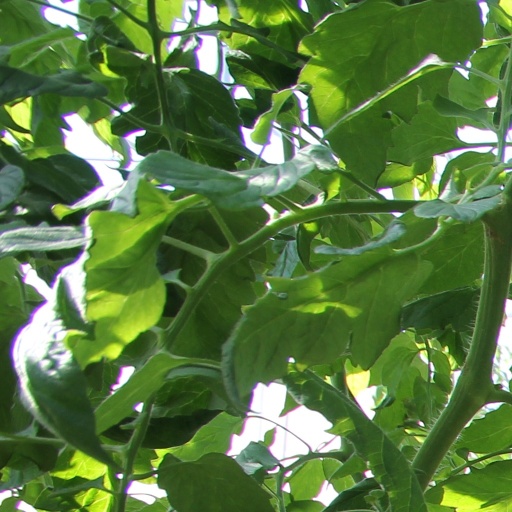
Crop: tomato